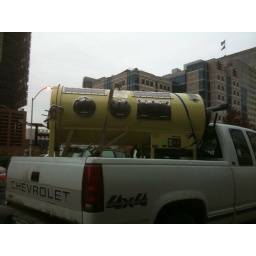
Polio-era iron lung spotted on the back of a pickup truck in Houston's Texas Medical Center